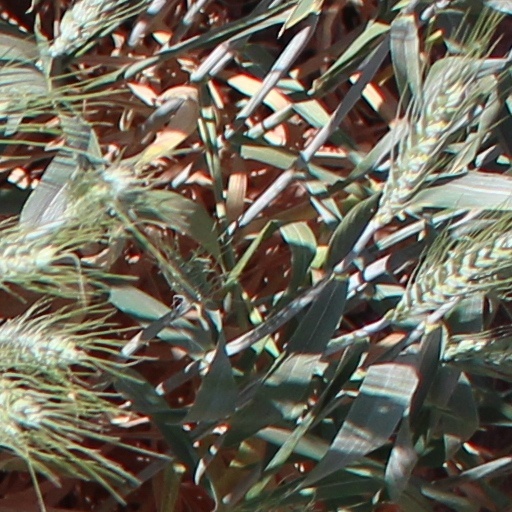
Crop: wheat